Skadovsk Raion

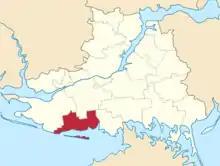
Skadovsk Raion in Kherson Oblast before 2020

Before the 2020 reform, the raion consisted of three hromadas: